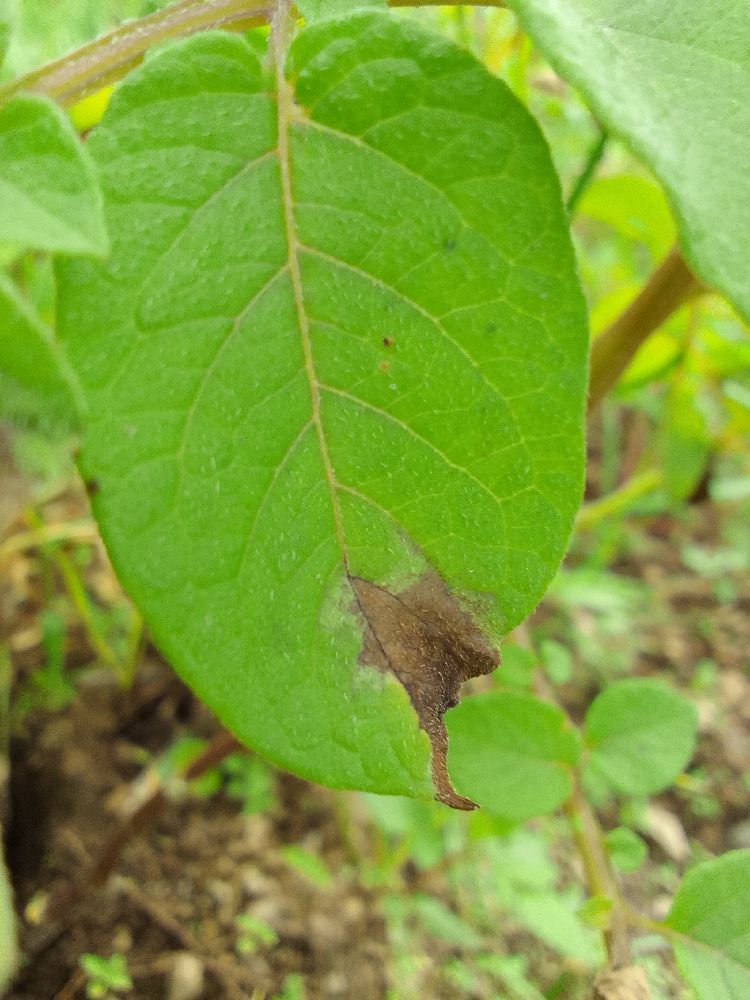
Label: Late blight